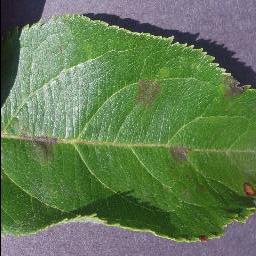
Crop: apple
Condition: scab